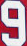
Number: 9